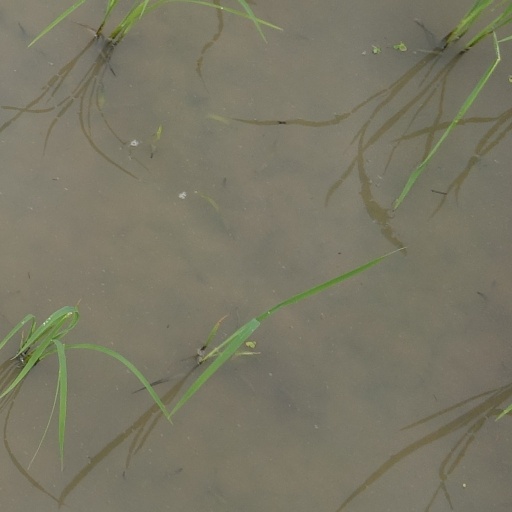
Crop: rice